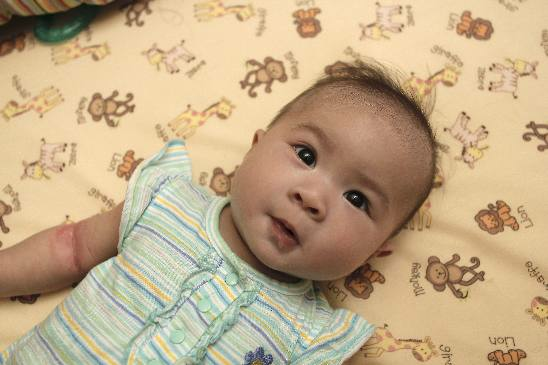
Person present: Yes